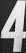
Number: 4